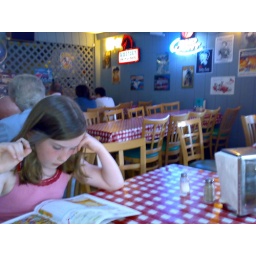
The last time Eden was here, she was on the table in a car seat.